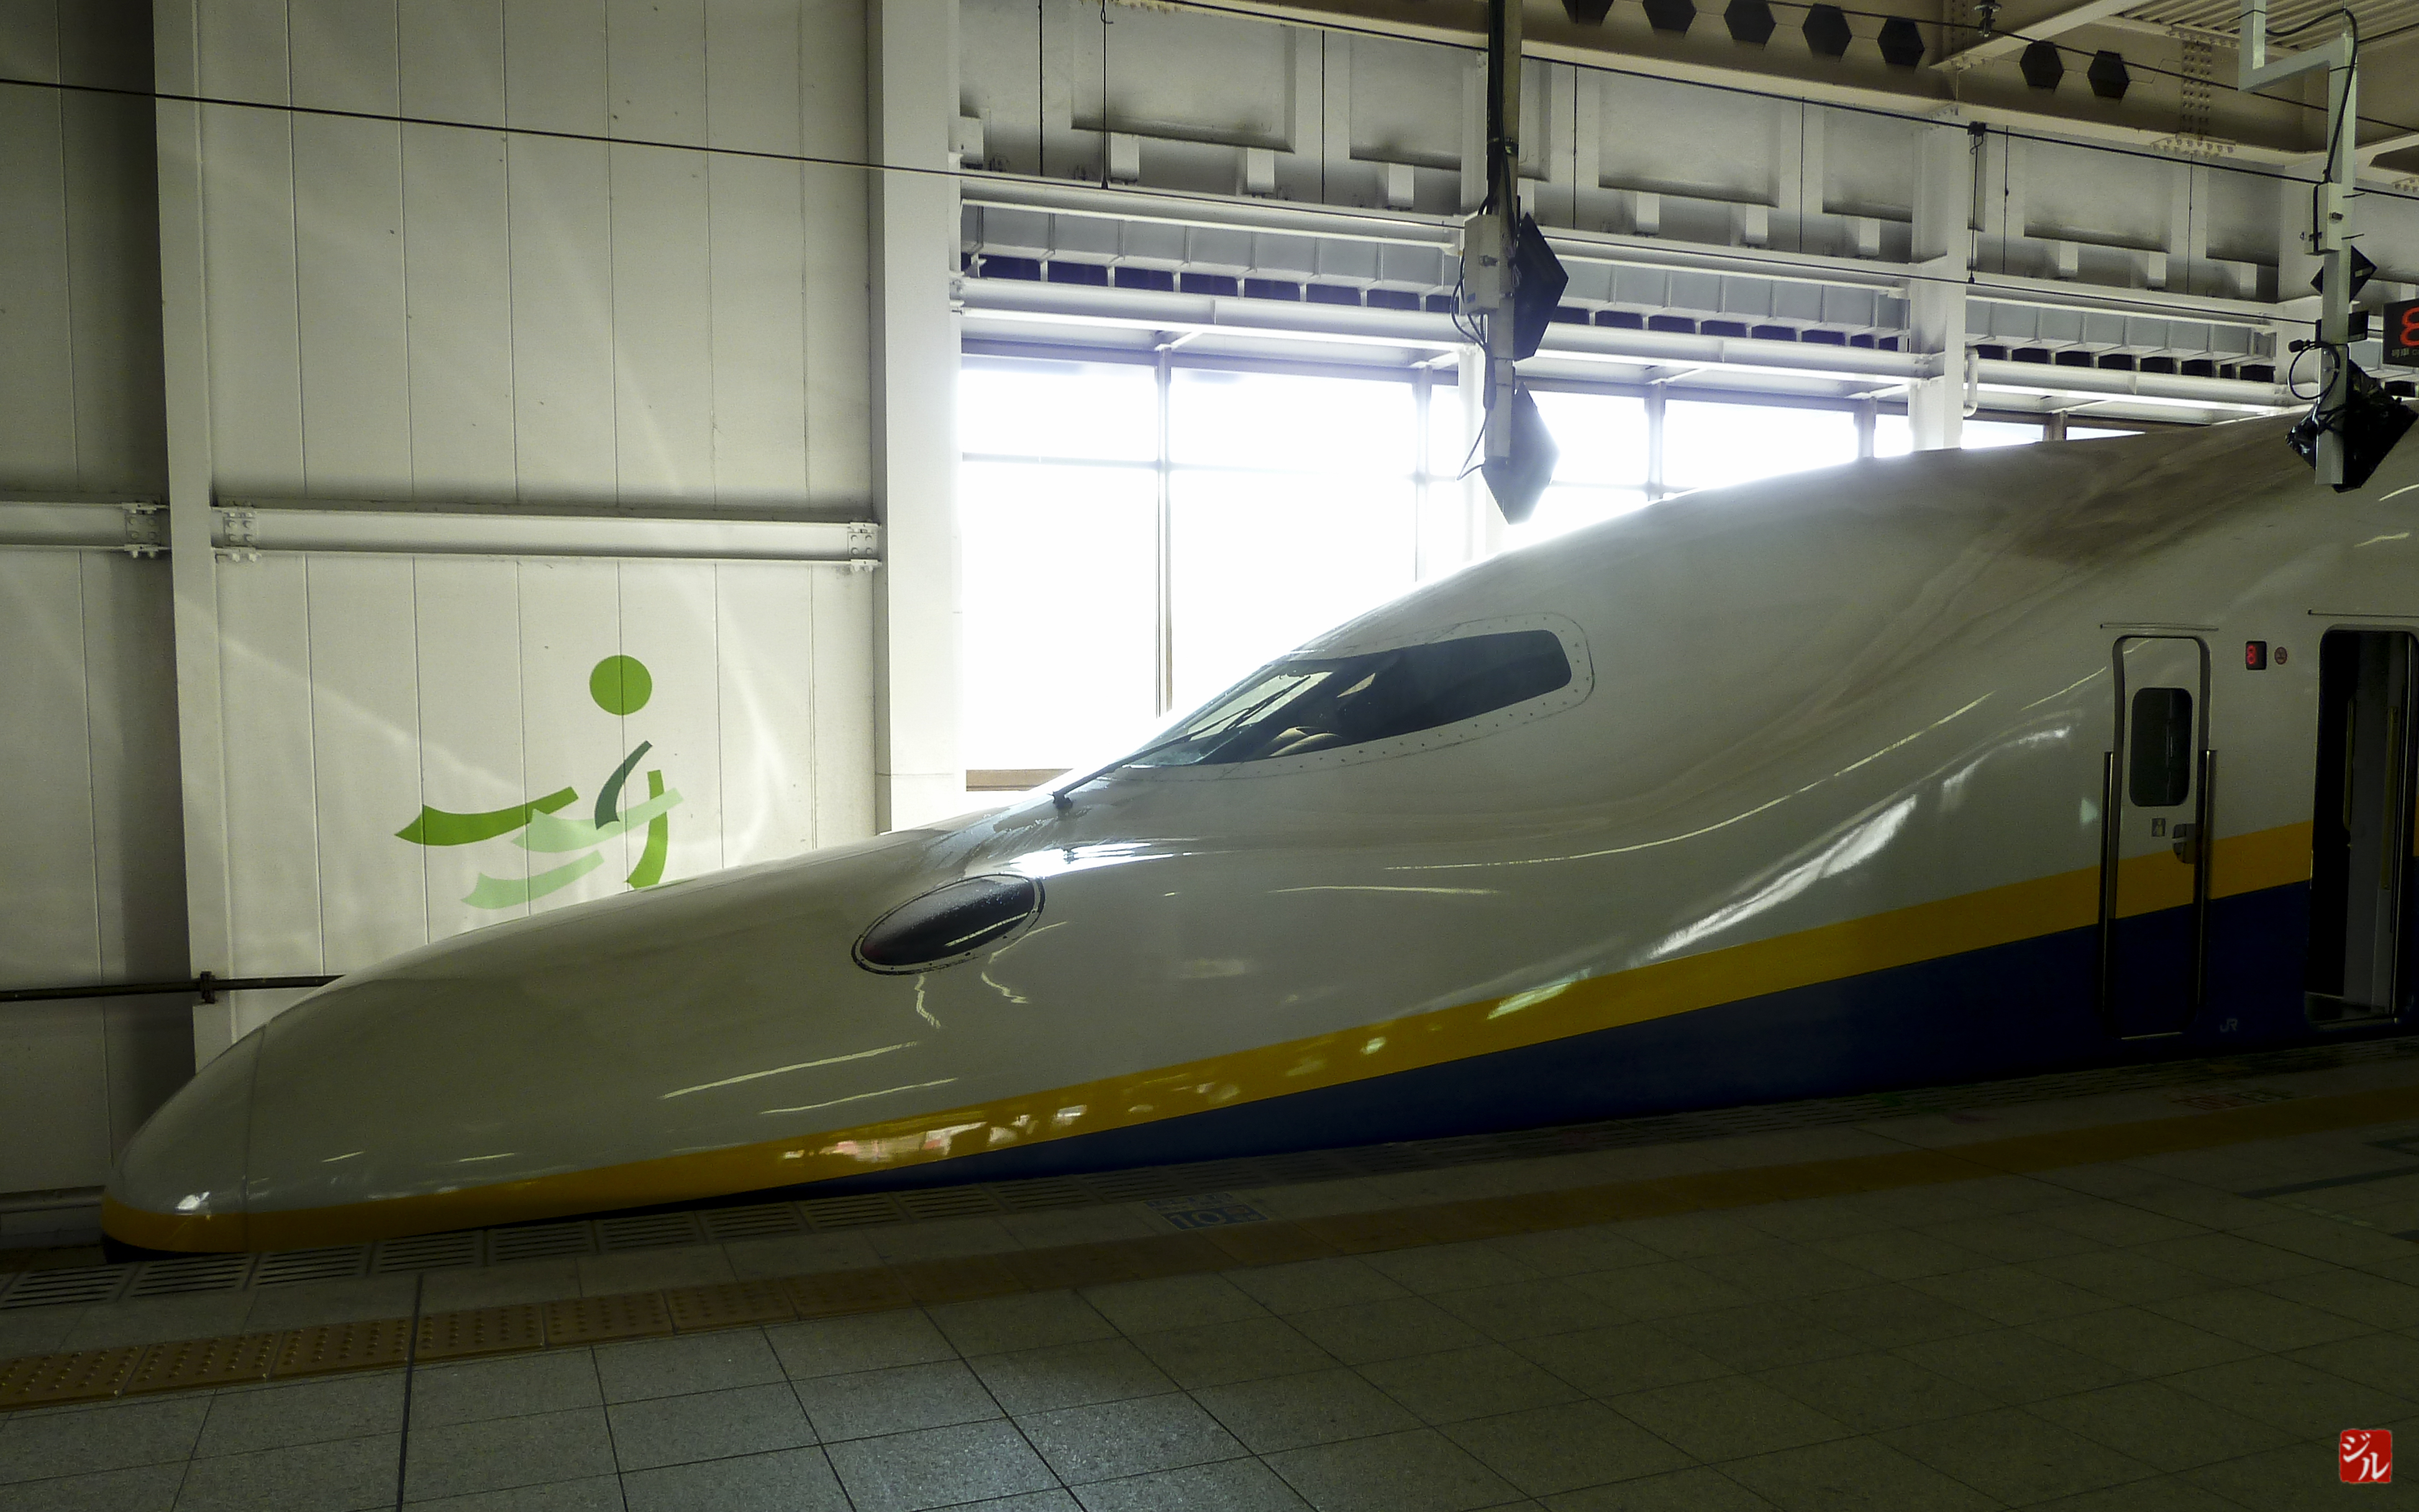
wing, train, airplane, transport, vehicle, aviation, cool image, bullet train, atmosphere of earth, aircraft engine, high speed rail, maglev